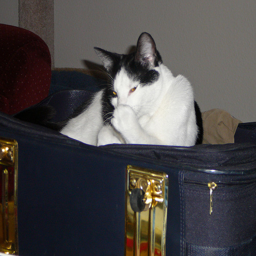
A cat is resting on top of a suitcase and cleaning his paw.
Black and white cat laying in blue open suitcase
Black and white cat lays on a blue suitcase
a cat nestled up on top of a suitcase.
A cat is sitting inside of a piece of luggage.